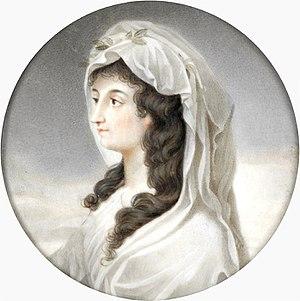
Portrait en médaillon de Fanny de Beauharnais en buste de profil trois-quart vers la droite, portant un voile sur la tête avec un rameau d'olivier.
Marie-Anne-Françoise Mouchard de Chaban, dite Fanny, devenue comtesse de Beauharnais par mariage, est une femme de lettres française de la fin du siècle des Lumières qui a traversé l’époque révolutionnaire. Marraine d’Hortense de Beauharnais, sa petite nièce, elle fut membre de l’Académie de Lyon, de l’Académie de Villefranche, de l’Académie des Arcades, et du Lycée de Toulouse.